Brian Glenwright

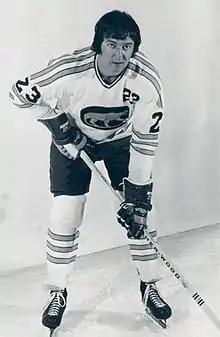
Brian Glenwright, 1972

Brian Joseph Glenwright (October 8, 1949 - August 5, 2006) was a professional ice hockey player who played between the years of 1969-1976. Prior to moving to a full-time hockey career, he attended Dartmouth College. Glenwright was best known for playing 65 games in the World Hockey Association (WHA) for the Chicago Cougars. Glenwright went by the nicknames "Glennie" and "Wimpy."